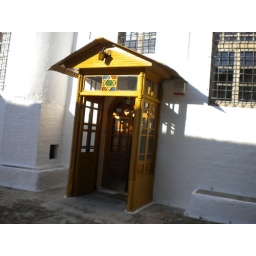
The door to the Old Synagogue building in the Kastro, Ioannina